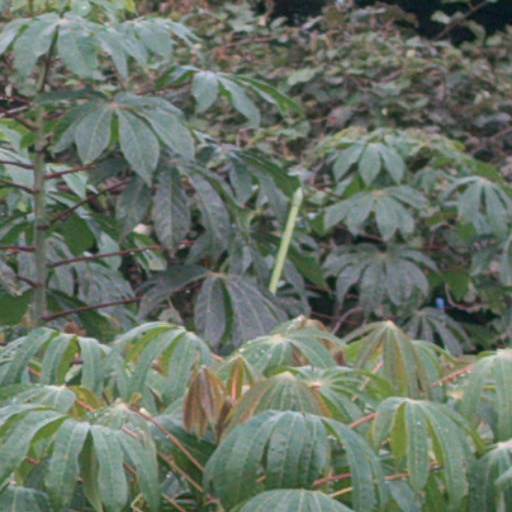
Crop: cassava